Food engineering

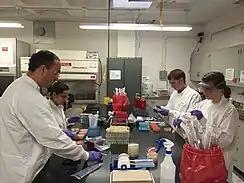
Students working in a food science laboratory

In the 1950s, food engineering emerged as an academic discipline, when several U.S. universities included food science and food technology in their curricula, and important works on food engineering appeared. Today, educational institutions throughout the world offer bachelors, masters, and doctoral degrees in food engineering. However, due to the unique character of food engineering, its training is more often offered as a branch of broader programs on food science, food technology, biotechnology, or agricultural and chemical engineering. In other cases, institutions offer food engineering education through concentrations, specializations, or minors. Food engineering candidates receive multidisciplinary training in areas like mathematics, chemistry, biochemistry, physics, microbiology, nutrition, and law.